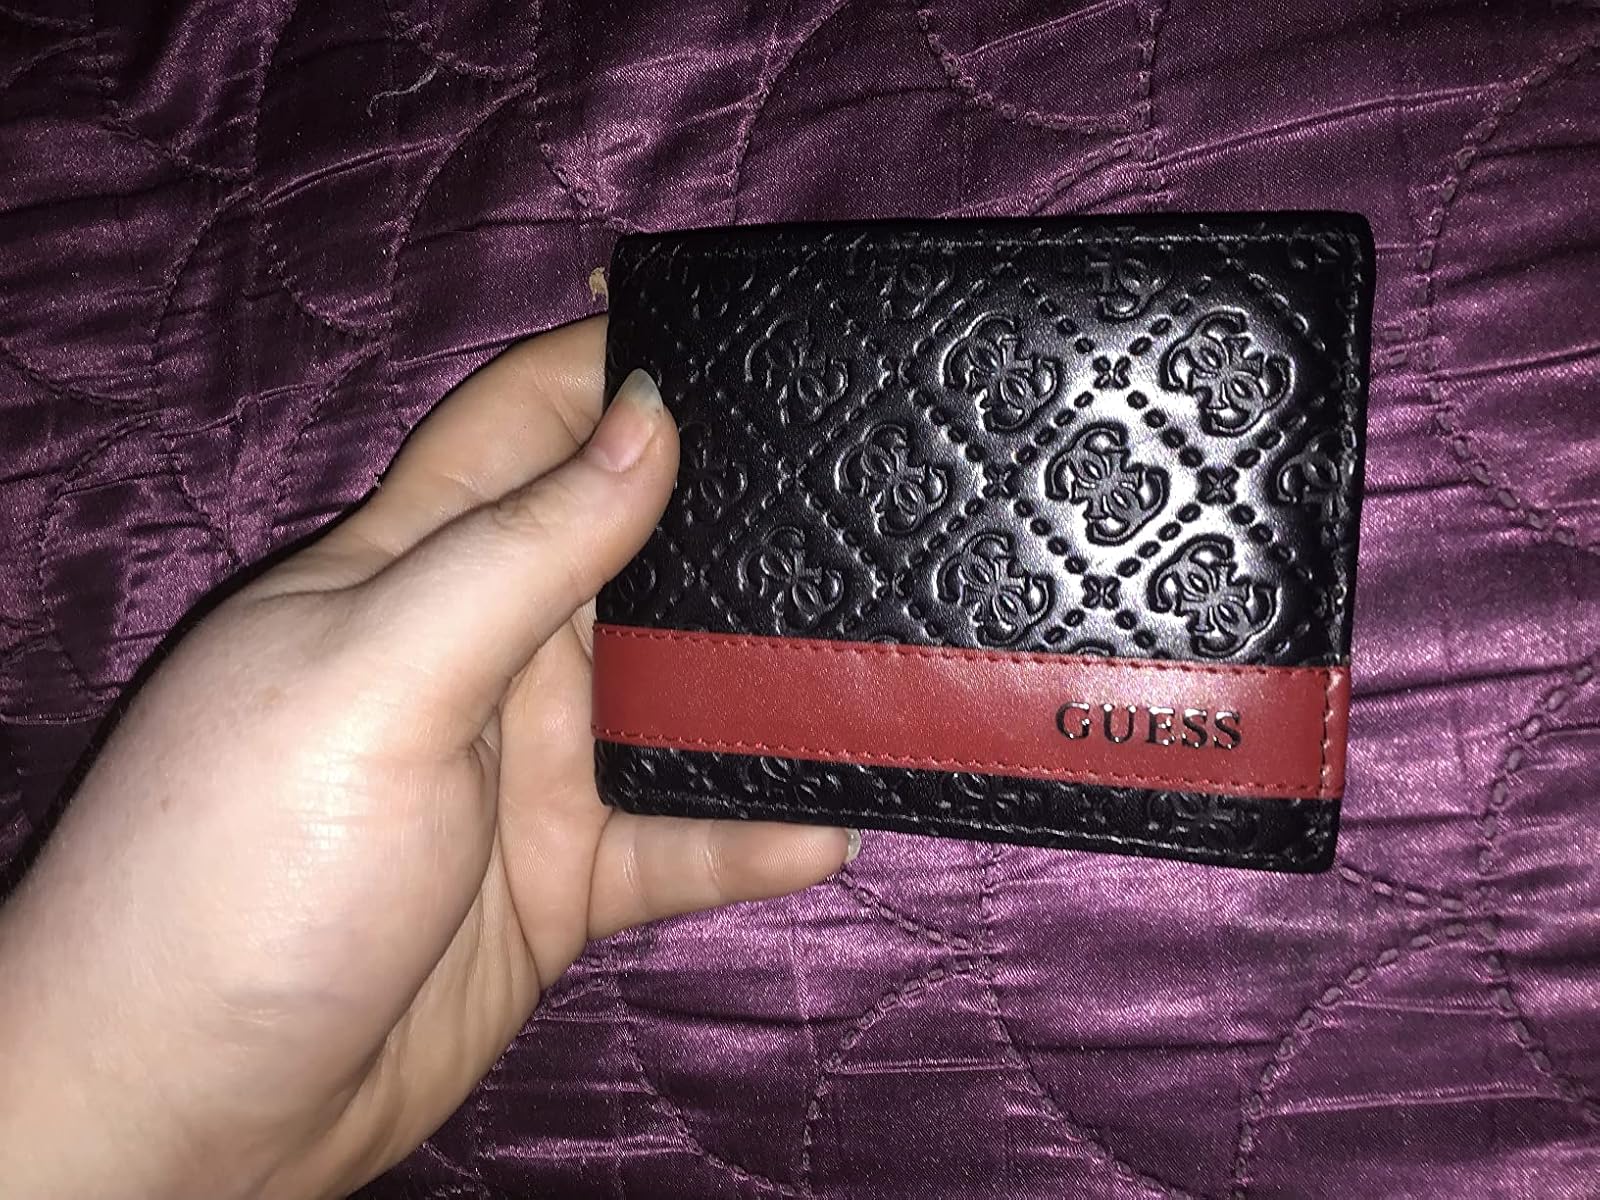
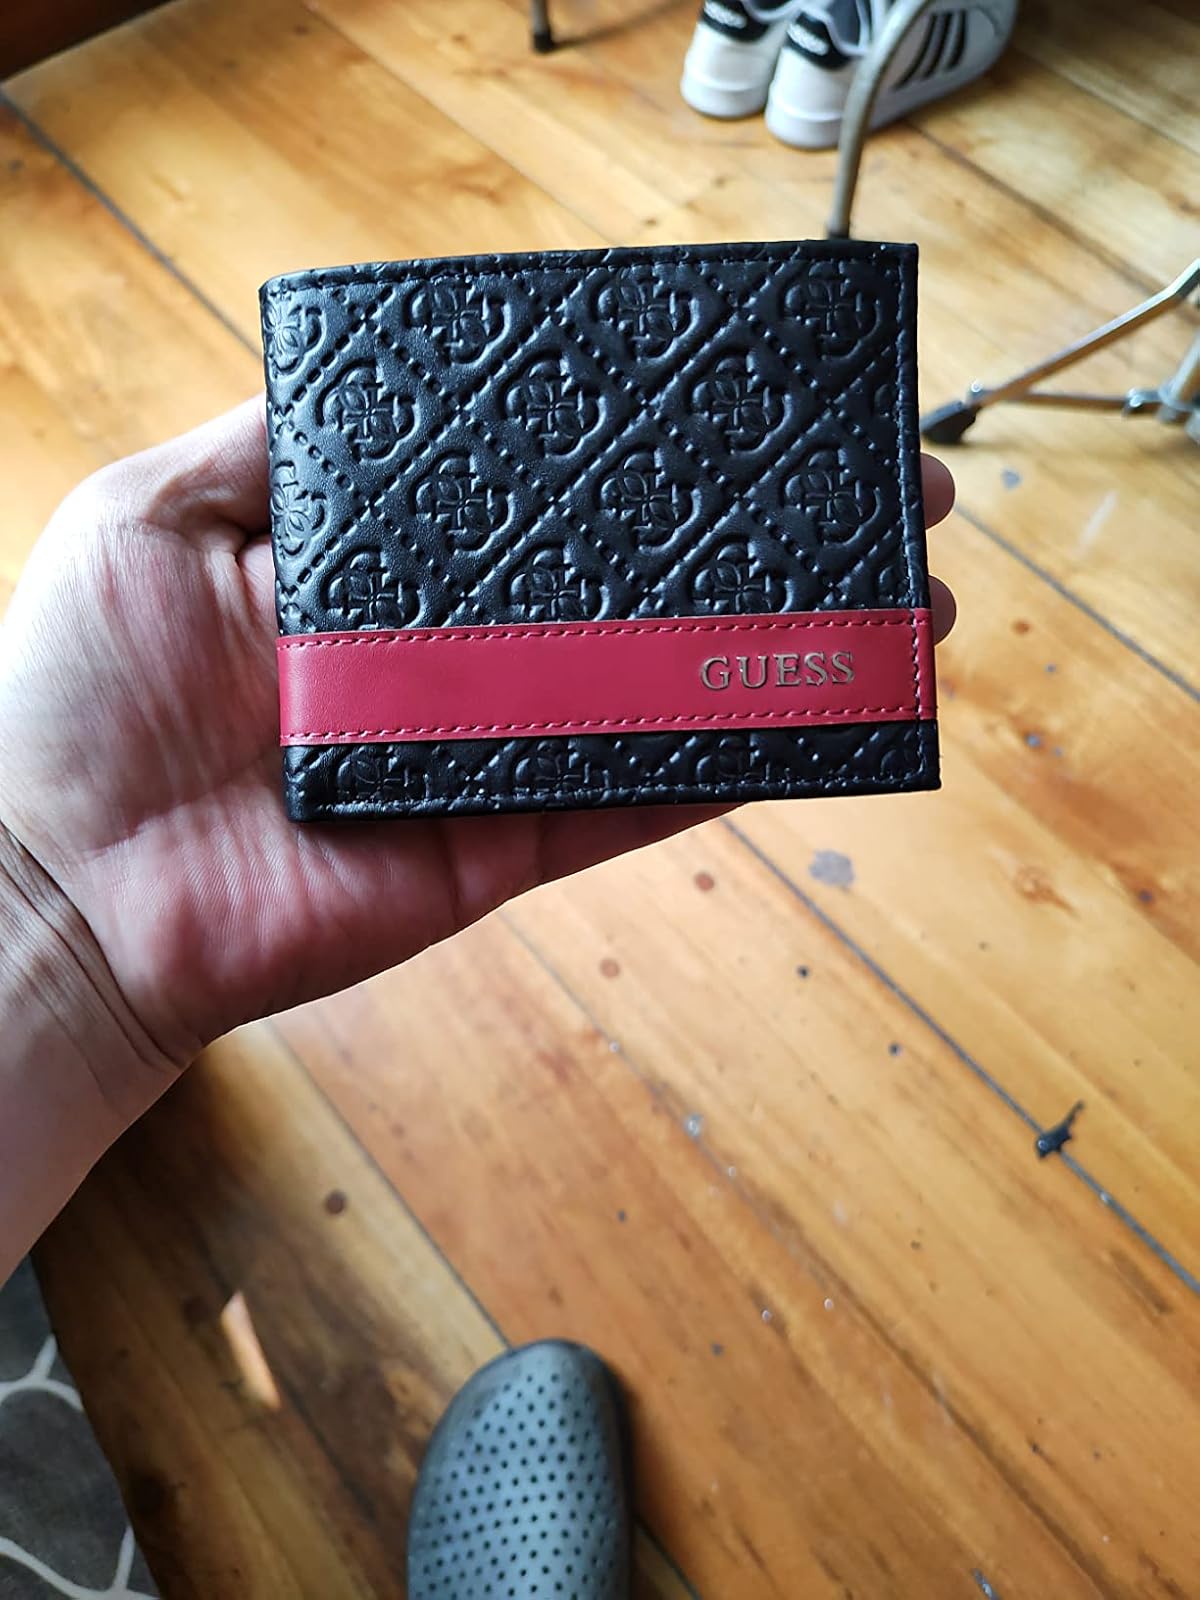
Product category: accessories_wallet
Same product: yes